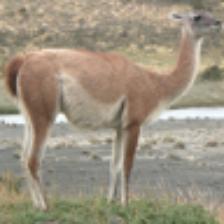
Label: NonHuman